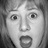
Emotion: surprise